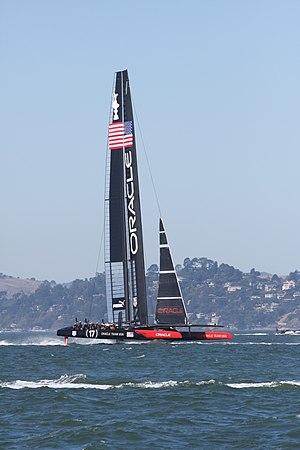
La Coupe de l'America est une compétition nautique internationale à la voile, voulue par ses initiateurs comme un défi amical et perpétuel entre Yacht Clubs de différentes nations et définie sous cette dénomination en 1857 par les membres du New York Yacht Club, vainqueurs, six ans plus tôt, en 1851, avec la goélette America, de la régate internationale originelle, organisée autour de l'île de Wight, par le Royal Yacht Squadron, en marge de l'exposition universelle de Londres.